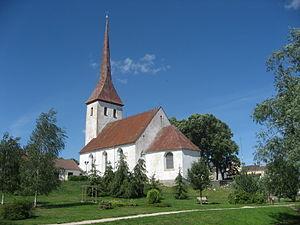
Rakvere ou encore Wesenberg est une ville d'Estonie, capitale de la région du Virumaa occidental. La ville compte 17 337 habitants pour une superficie de 10,64 km². Elle est entourée à l'ouest par la commune rurale de Rakvere.